Seat belt

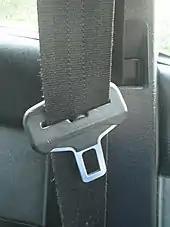
A seat belt and tongue

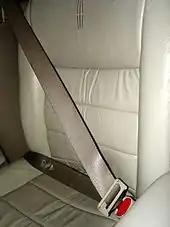
A three-point seat belt

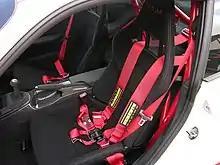
Bucket seat combined with a Schroth six-point harness

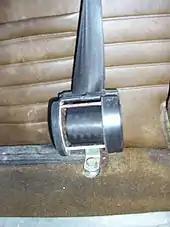
Seat belt with uncovered inertial reel

An airplane seat belt is designed to protect from up and down movement and to keep passengers in their seats during turbulence or collisions on the runway. A simple strap was first used March 12, 1910, by pilot Benjamin Foulois, a pioneering aviator with the Aeronautical Division, U.S. Signal Corps, so he might remain at the controls during turbulence.